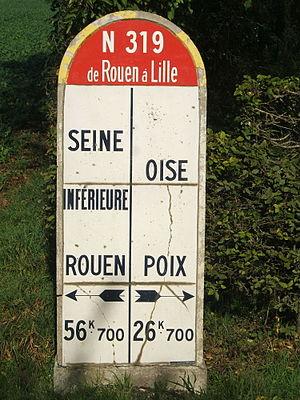
La route nationale 319, ou RN 319, est une route nationale française reliant le centre de Troyes à La Chapelle-Saint-Luc et à la rocade. Il s'agit de l'ancien tracé de la RN 19 en direction de Paris. Le décret du 5 décembre 2005 prévoit son transfert au département de l'Aube.